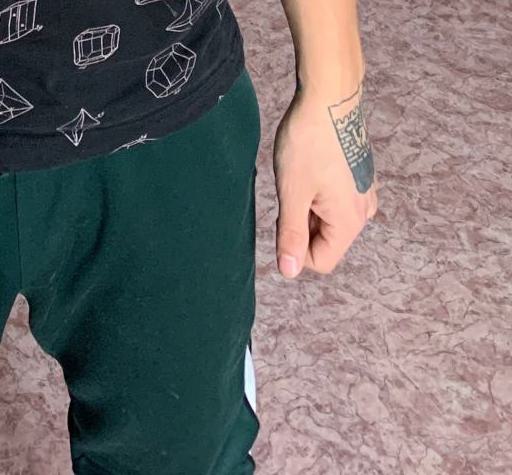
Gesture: no_gesture